Mervyn Johns

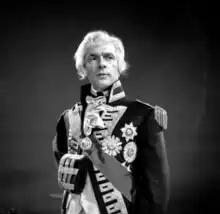

The Second World War ushered in a new era for British theatre and cinema. Johns avoided conscription due to his age, and thus began his career in various roles, though most often as the quirky yet dignified "frightened men" described by Adam Benedick. Among his dozens of film roles were the ultracrepidarian Charlie Wickers in the thriller film "Saloon Bar" (1940) and the church warden Charlie Sims in the war film "Went the Day Well?" (1942). In the Second World War propaganda film "The Next of Kin" (1942), Johns starred as the determined Agent 23 (Mr Arthur Davis), described by Robert Murphy as "the most cautious and effective agent – all the more sinister for being played by the kindly Welshman of so many other films of the period, Mervyn Johns." Following this, Johns played the homicidal maniac Arthur Grimshaw in the black-and-white comedy farce "My Learned Friend" (1943), the proprietor Rhys in the drama film "The Halfway House" (1944), and Major John Roberts in the drama film "Twilight Hour" (1945). Commenting on his role as the fearful architect Walter Craig in the 1945 mystery film "Dead of Night", The Independent's Adam Benedick describes his approach as having a "masterly touch".